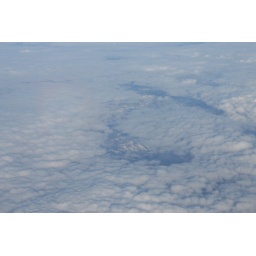
40,000ft in the air over Northern Japan. Notice the break in cloud where the mountain range lies.